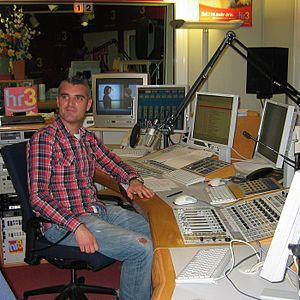
Tim Frühling est un animateur radio allemand.